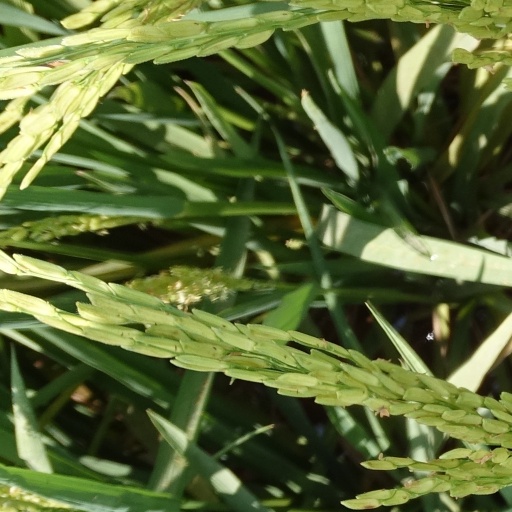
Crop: rice